13 Going on 30

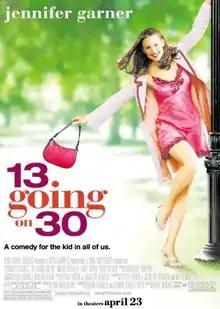
Theatrical release poster

13 Going on 30 (released as Suddenly 30 in some countries) is a 2004 American fantasy romantic comedy film written by Cathy Yuspa and Josh Goldsmith, directed by Gary Winick, starring Jennifer Garner and Mark Ruffalo, and produced by Susan Arnold and Donna Arkoff Roth. The film is about a 13-year-old girl in 1987 who awakens to find herself suddenly 30 years old and living in 2004 as a fashion editor.